Coast Guard (film)

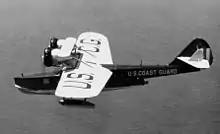
A U.S. Coast Guard Douglas RD-1 Dolphin.

"Coast Guard" was a period B film actioner, combining exciting coast guard rescues with a typical romantic sub-plot: "friends in love with girl, girl picks cad, romance in trouble, all is right in the end". An array of stock footage and model work is mixed in with live action. As one of the many serials, features and shorts that was based on the United States Coast Guard, the "B" feature was notable in that it featured a trio of rising stars, Randolph Scott, Ralph Bellamy (in another one of his "buddy" roles as the steady and dependable friend) and Frances Dee. Principal photography took place at the Columbia Studios and on location along the California coastline from April 26–June 16, 1939. "Coast Guard" highlighted the state-of-the-art rescue equipment used by the USCG, including the Douglas Dolphin seaplane.